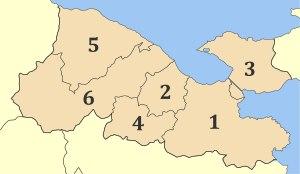
La Corinthie est un district régional du nord de la péninsule du Péloponnèse dont la capitale est la ville de Corinthe. C’est le troisième district régional le plus important de la péninsule par sa population et le plus peuplé des districts régionaux de la périphérie du Péloponnèse.